Nuclear ensemble approach

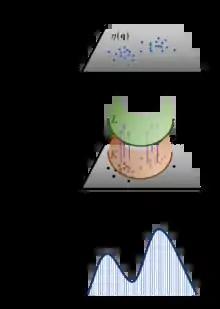
NEA simulates the spectrum in three steps: firstly an ensemble of molecular geometries is generated. 2)Secondly the transition probability between the initial and final states is computed for each geometry. Lastly a sum over all transition probabilities is done convoluted with a shape function.

Spectrum simulation is one of the most fundamental tasks in quantum chemistry. It allows comparing the theoretical results to experimental measurements. There are many theoretical methods for simulating spectra. Some are simple approximations (like stick spectra); others are high-level, accurate approximations (like those based on Fourier-transform of wavepacket propagations). The NEA lies in between. On the one hand, it is intuitive and straightforward to apply, providing much improved results compared to the stick spectrum. On the other hand, it does not recover all spectral effects and delivers a limited spectral resolution.